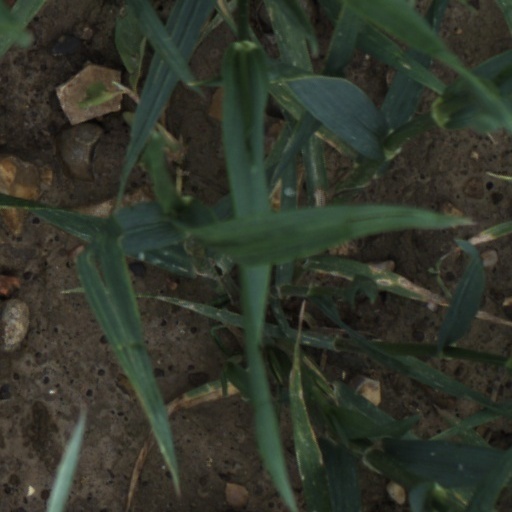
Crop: wheat